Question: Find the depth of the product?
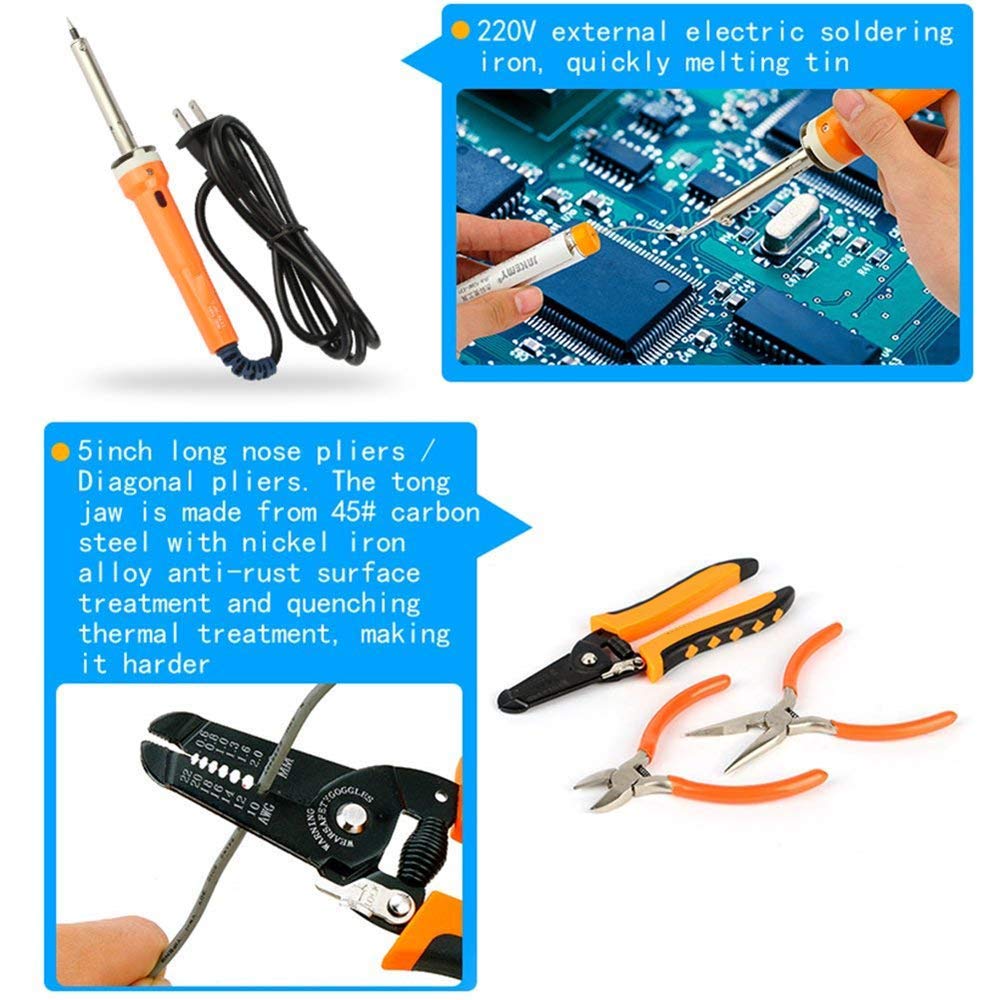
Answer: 5.0 inch